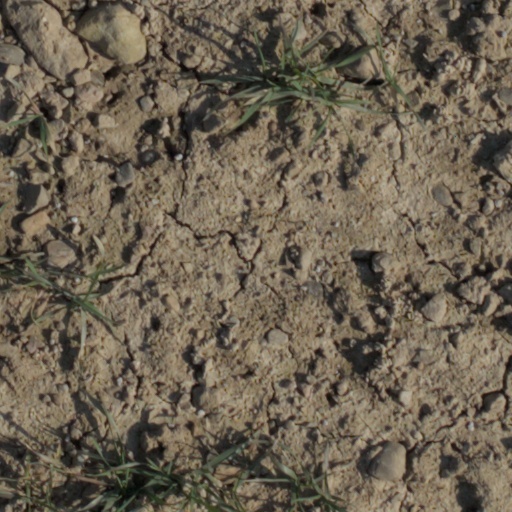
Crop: wheat